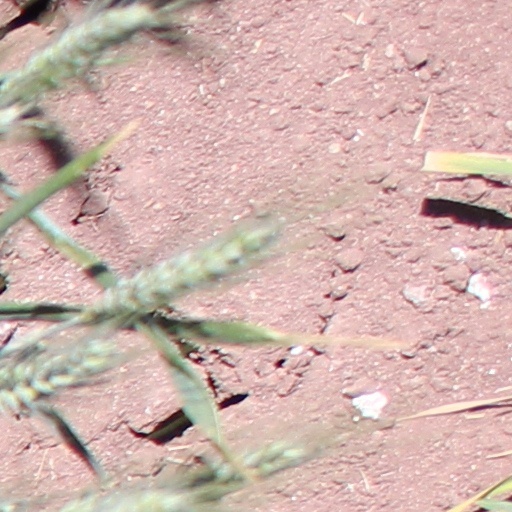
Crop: wheat